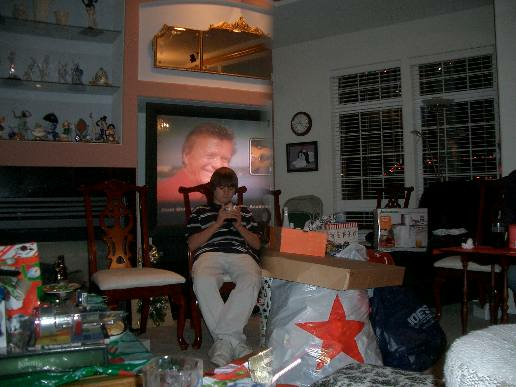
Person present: Yes